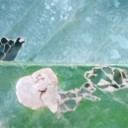
Label: Miner